Víctor Cordero Aurrecoechea

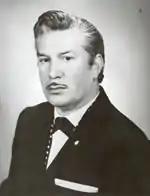

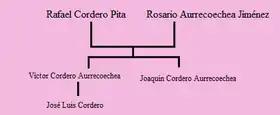
Víctor Cordero's family tree

Víctor Cordero Aurrecoechea (10 October 1914 – 7 December 1983) was a Mexican composer, who was born and died in Mexico City. Many of his compositions were used in Mexican films, and Mexican singers including Pedro Infante and Jorge Negrete performed Cordero's songs.